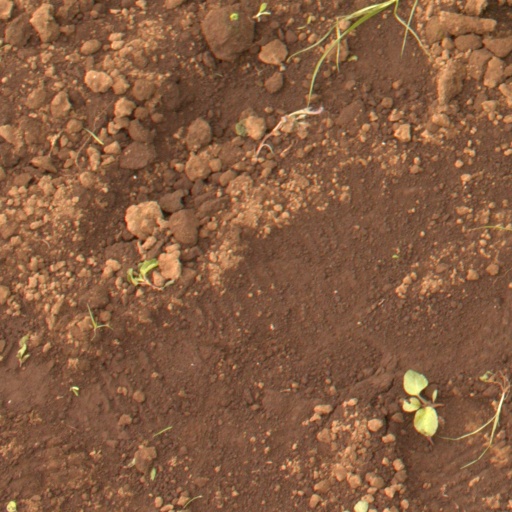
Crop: soybean